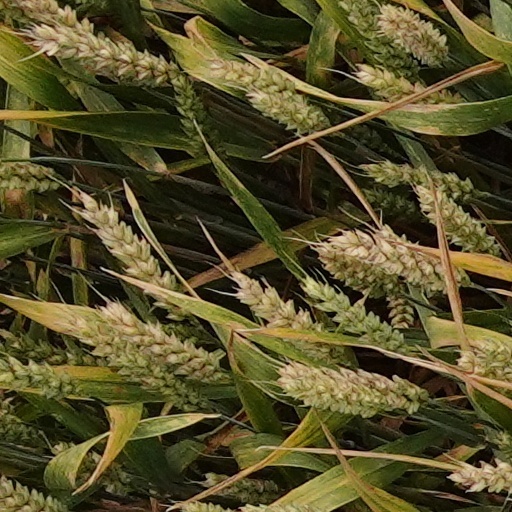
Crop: wheat